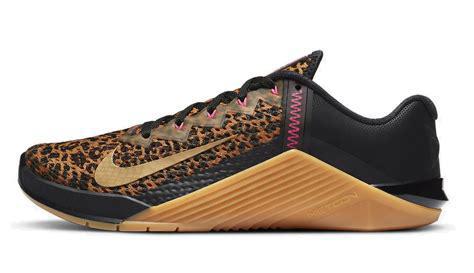
Brand: Nike
Model: Metcon 6